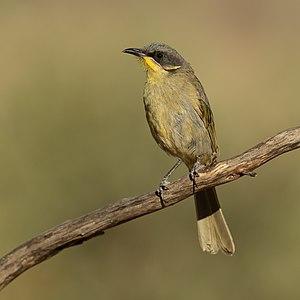
Le Méliphage grimé est une espèce de passereau méliphage originaire d'Australie.